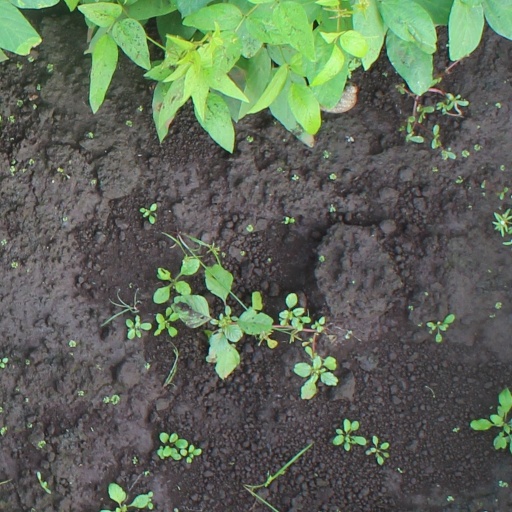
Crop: soybean